Pingtung County

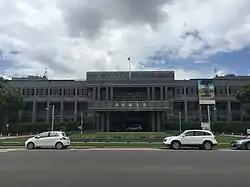
Pingtung County Government

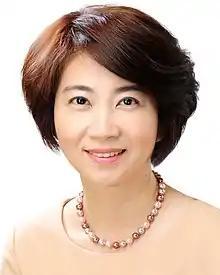
Chou Chun-mi, the incumbent magistrate of Pingtung County

Pingtung City is the county seat of Pingtung County which houses the Pingtung County Government and Pingtung County Council. The county head is Magistrate Pan Men-an of the Democratic Progressive Party. Pingtung County elected three Democratic Progressive Party legislators to the Legislative Yuan during the 2016 legislative election.